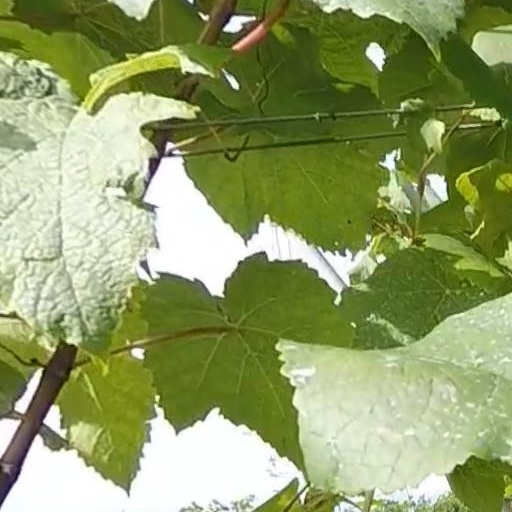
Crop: grape